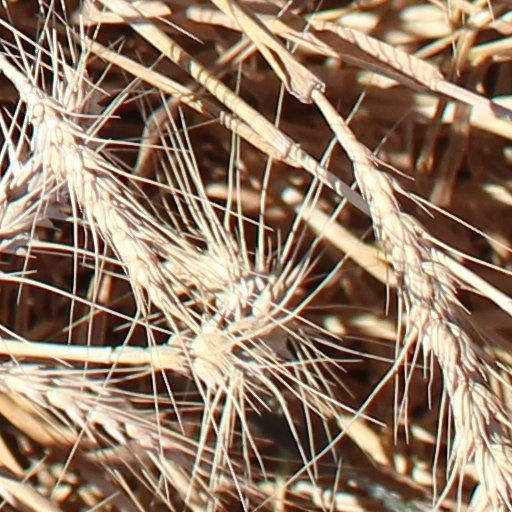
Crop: wheat